History of Benndorf (Frohburg)

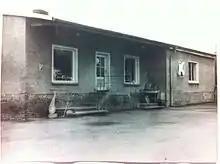
Konsum Benndorf

In 1957 was a transformer building built. In July Opened in 1959, the new consumer outlet. Also, the bridge over the Wyhra and a mill race was built in 1959. A new weighbridge and a weighing house built in the same year. On the occasion of the 10th anniversary of the GDR the newly established village nursery opened.